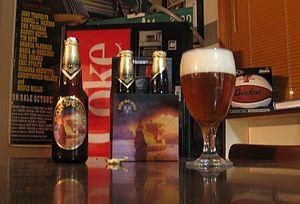
La Don de Dieu est une bière québécoise brassée par Unibroue. La bière est à soutirage limité qui revient une fois l'an, au mois de décembre.